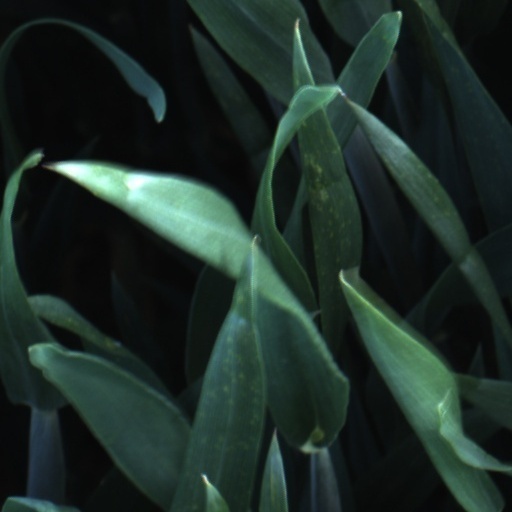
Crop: wheat